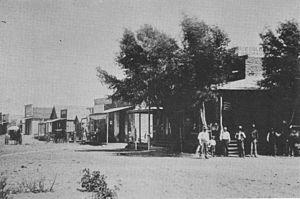
Fairbank
Fairbank i 1890
Fairbank er en spøgelsesby i Cochise County i delstaten Arizona i USA.